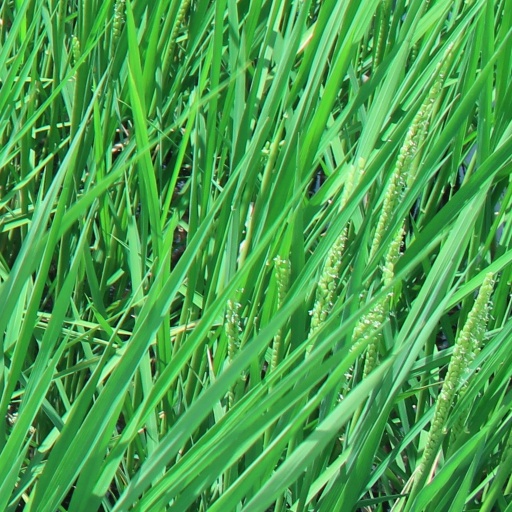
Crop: rice